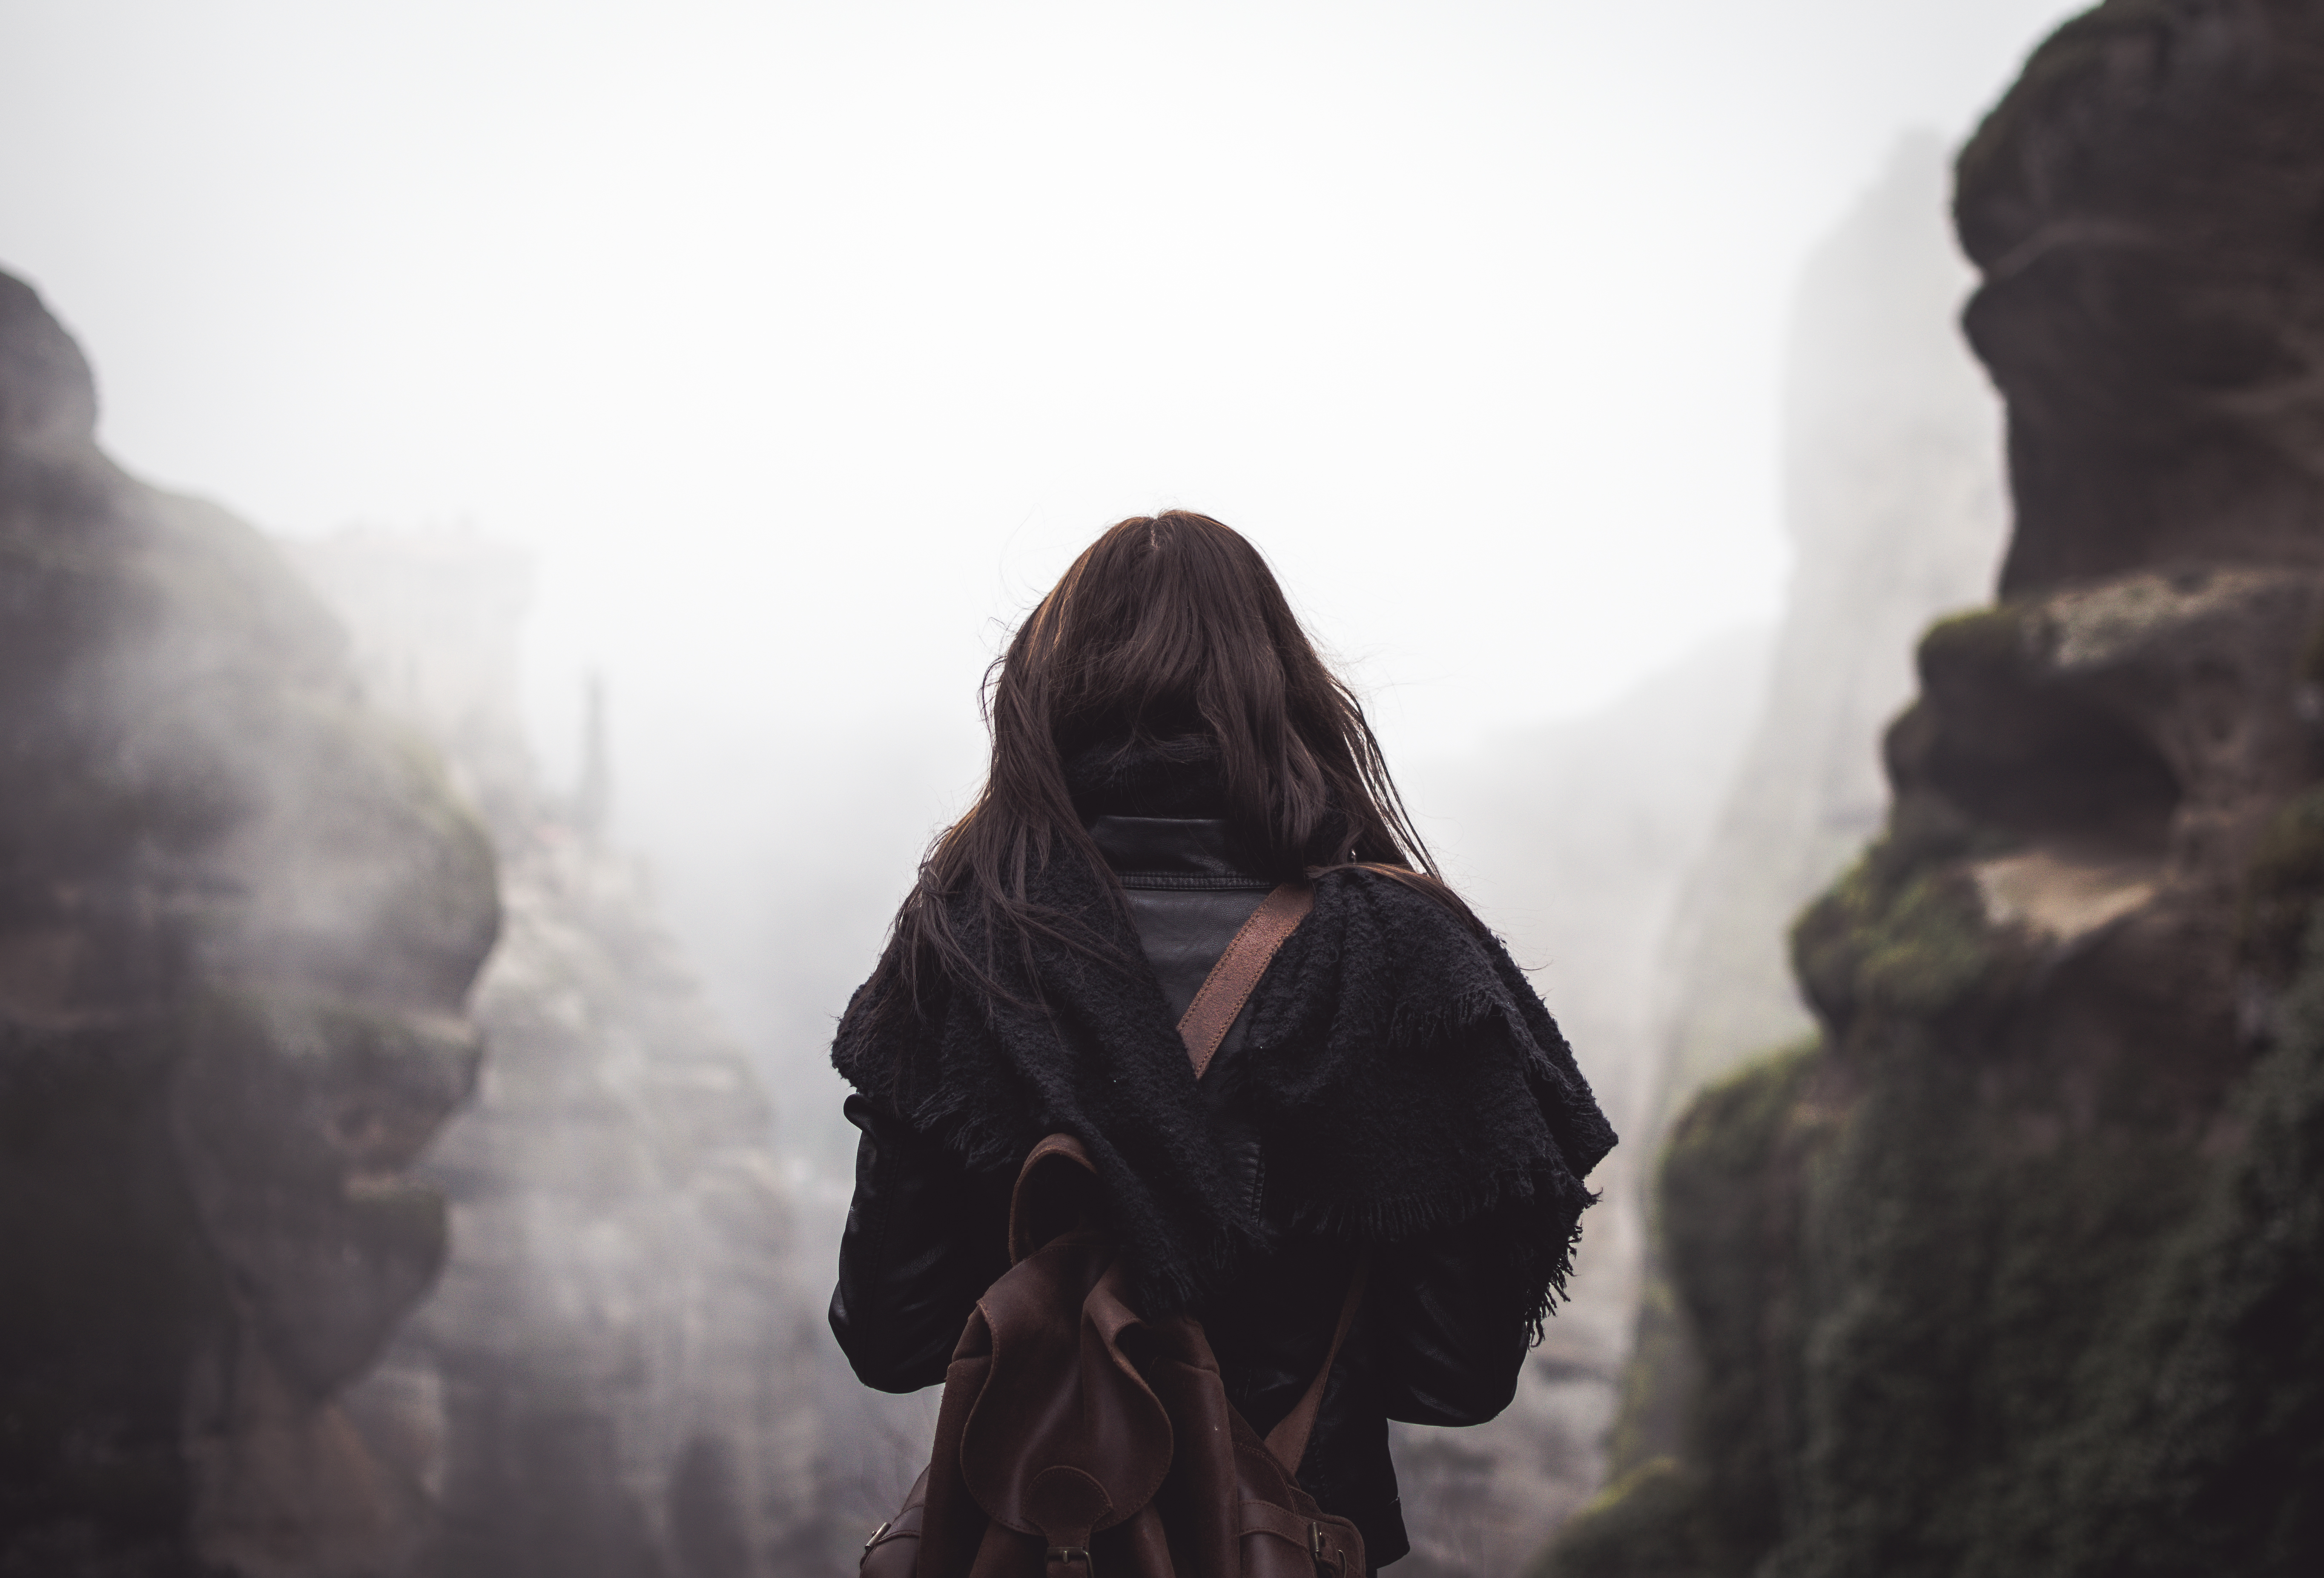
rock, winter, weather, darkness, temple, image, screenshot